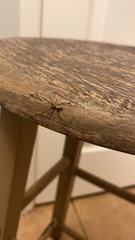
Species: Lactrodectus_hesperus